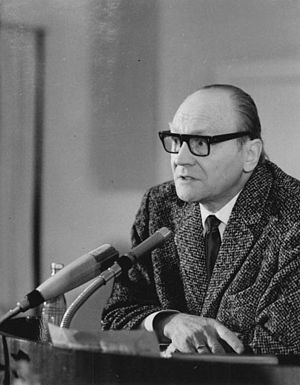
Jurij Brězan
Jurij Brězan var en sorbisk forfatter. Han boede i Østtyskland.